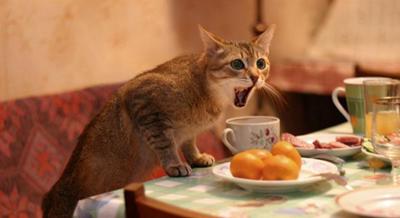
回答: ご飯できたよーて何回言わせんの!ゲームやめなさい!